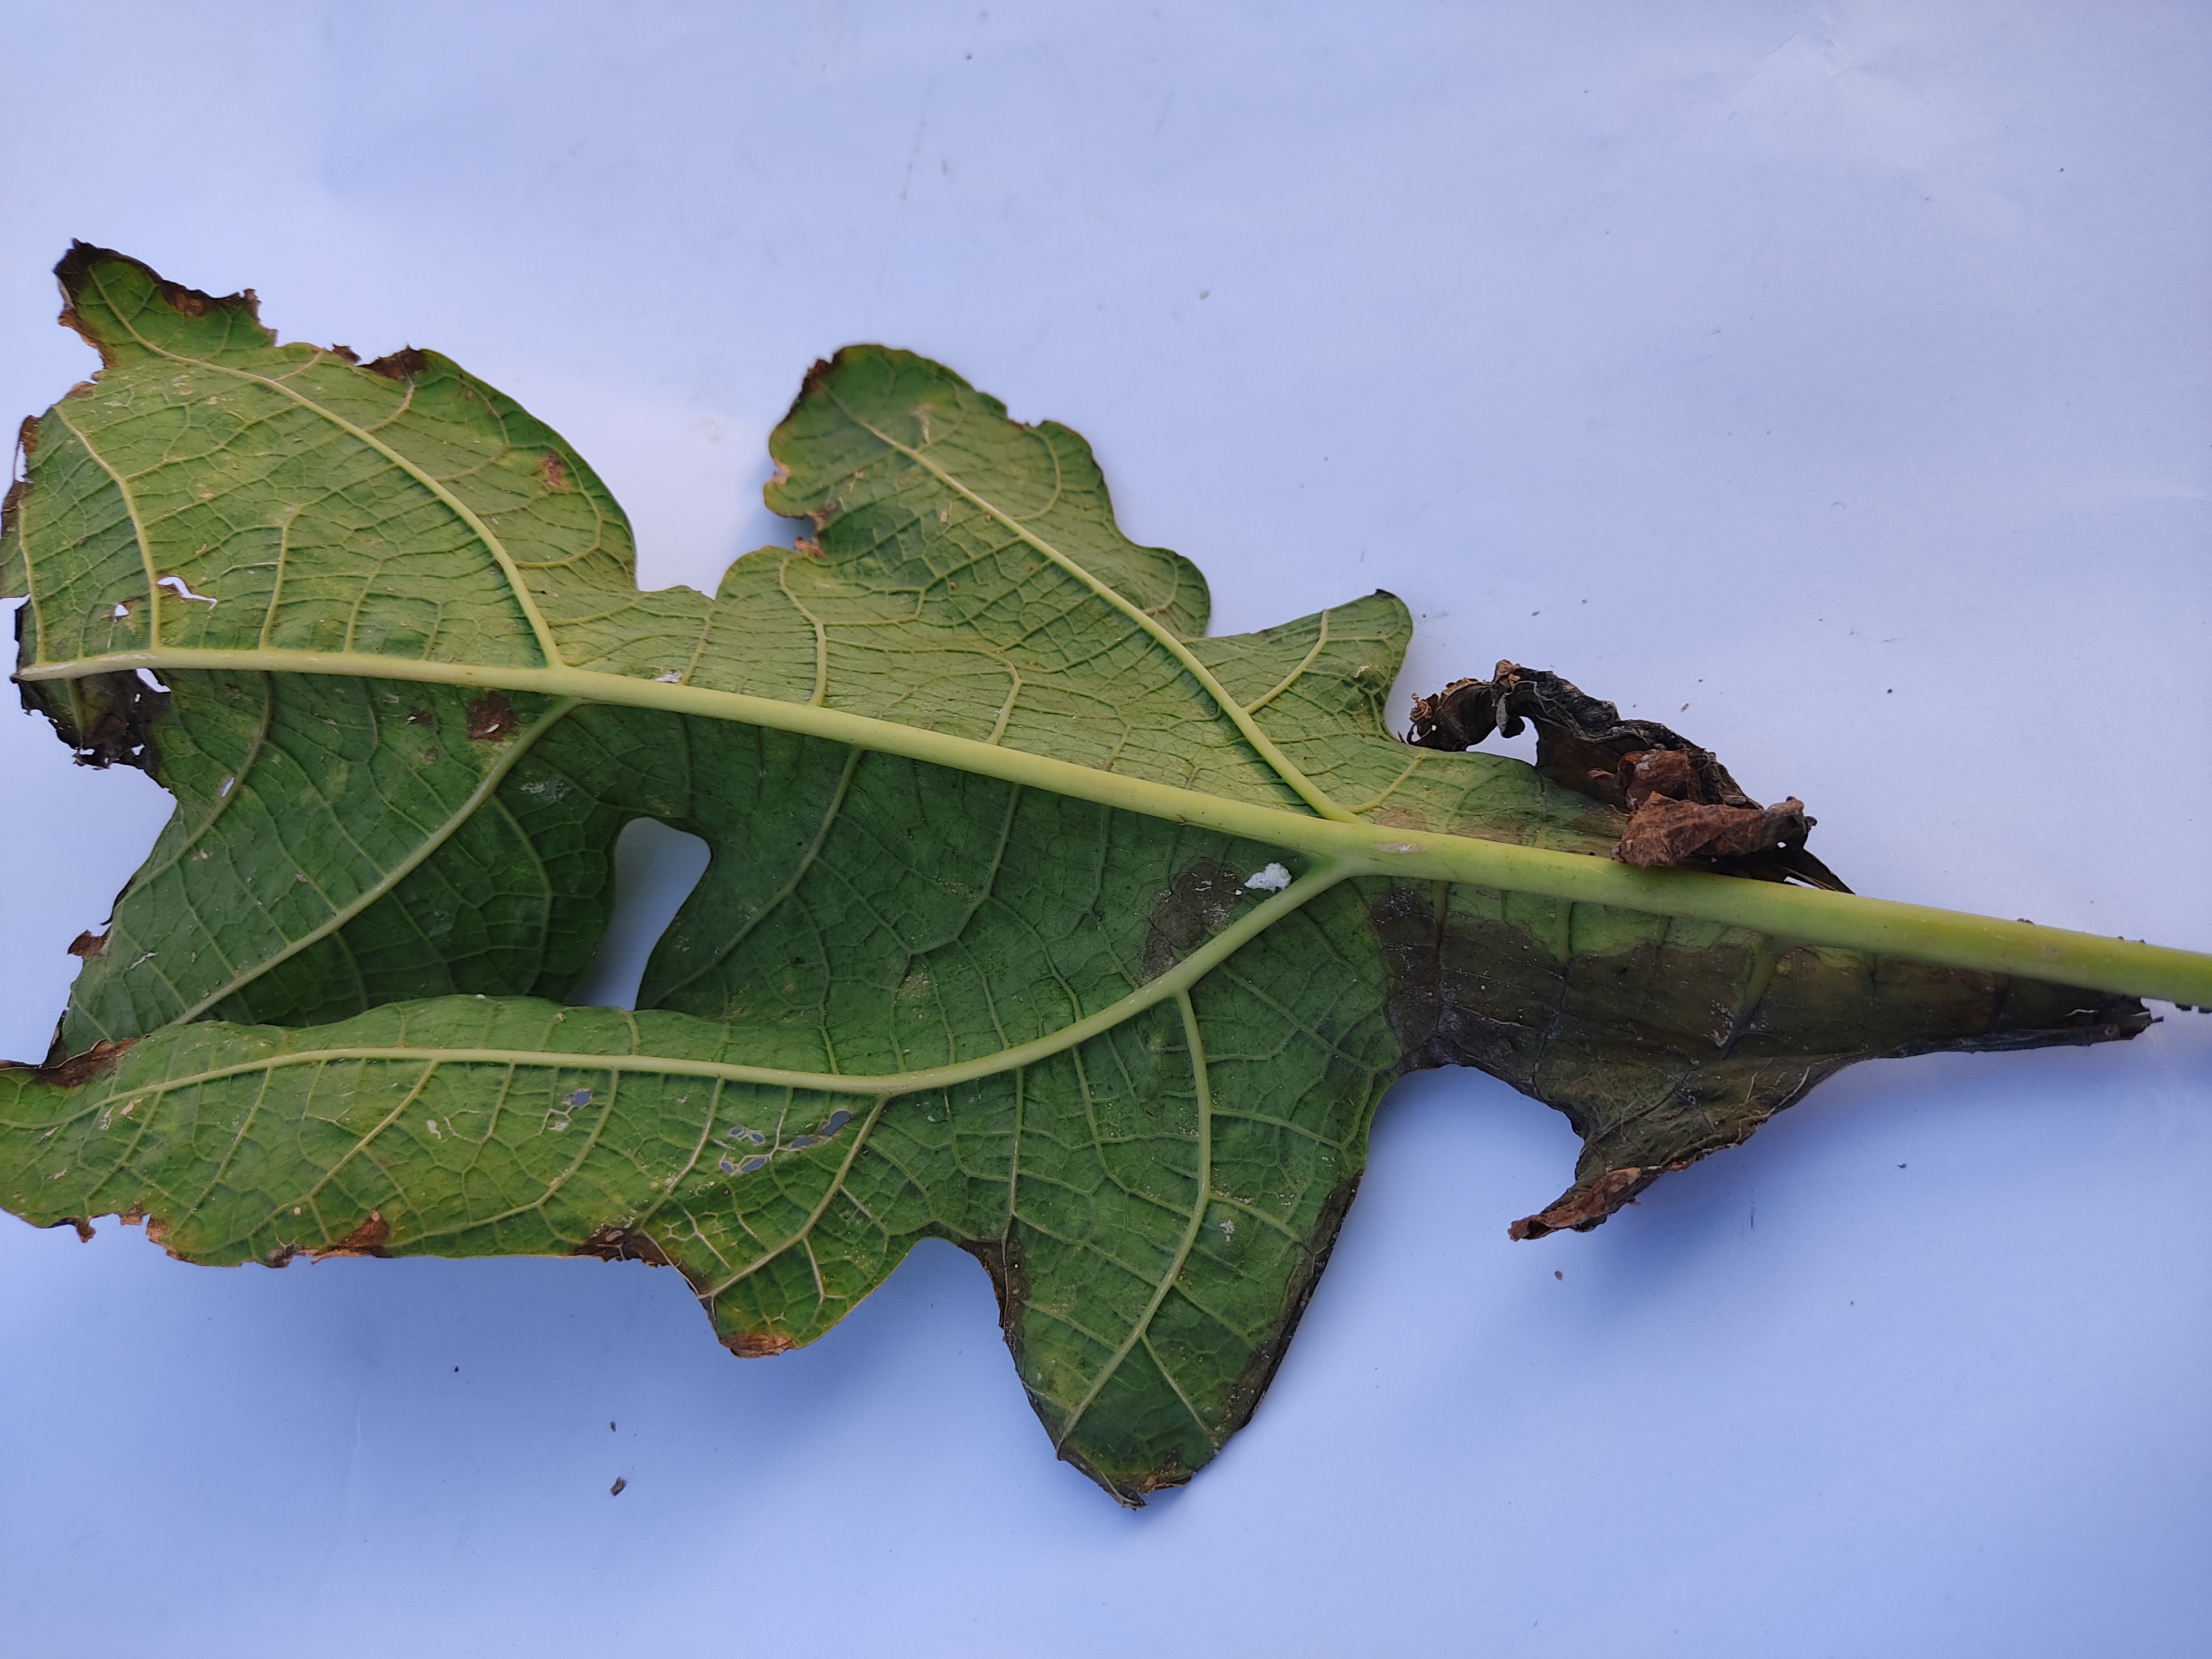
Label: Mite Disease